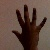
The image shows a hand gesture representing the number 5 in Indian Sign Language.